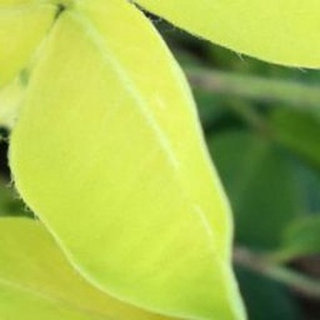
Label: groundnut_nutrition_deficiency